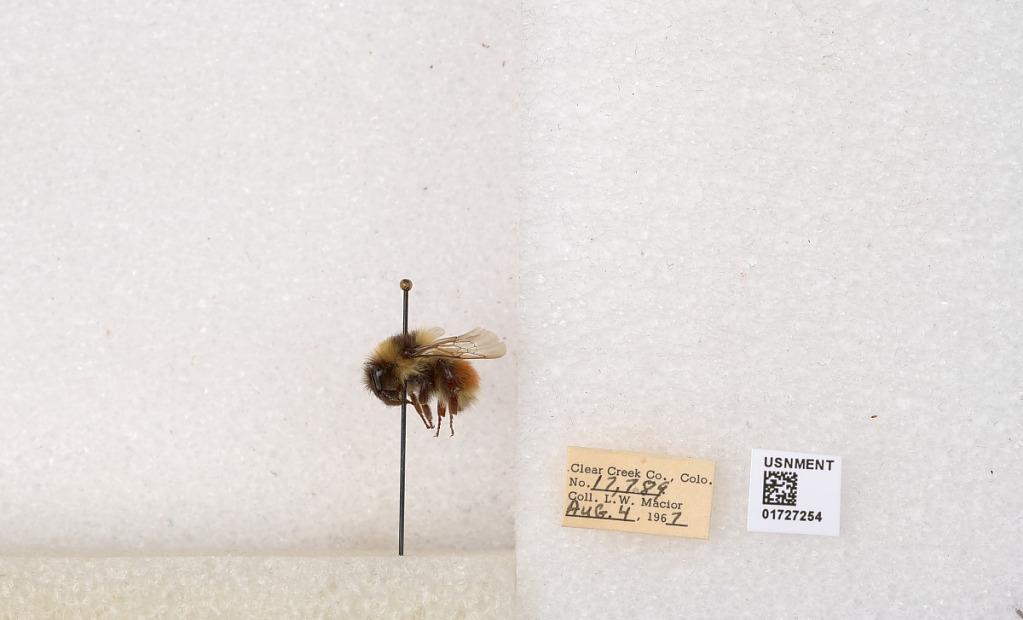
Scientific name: Bombus (Pyrobombus) sylvicola Kirby
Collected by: L. Macior
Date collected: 1967-8-4
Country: United States
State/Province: Colorado
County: Clear Creek
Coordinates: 39.6891, -105.644